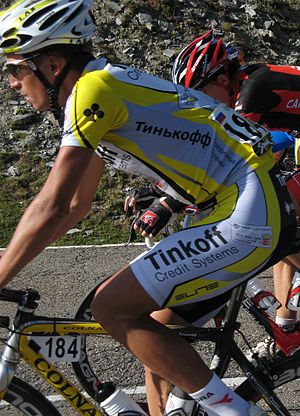
Jevgenij Petrov
Petrov under 8. etape i Vuelta a España 2008
Jevgenij Petrov er en russisk professionel cykelrytter, der siden januar 2013 har været på kontrakt med det danske hold Tinkoff.